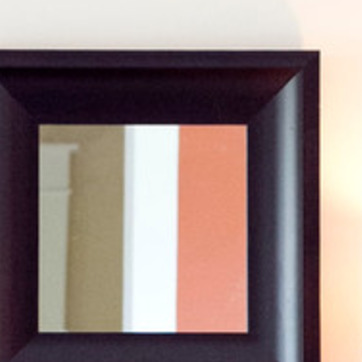
Material: mirror